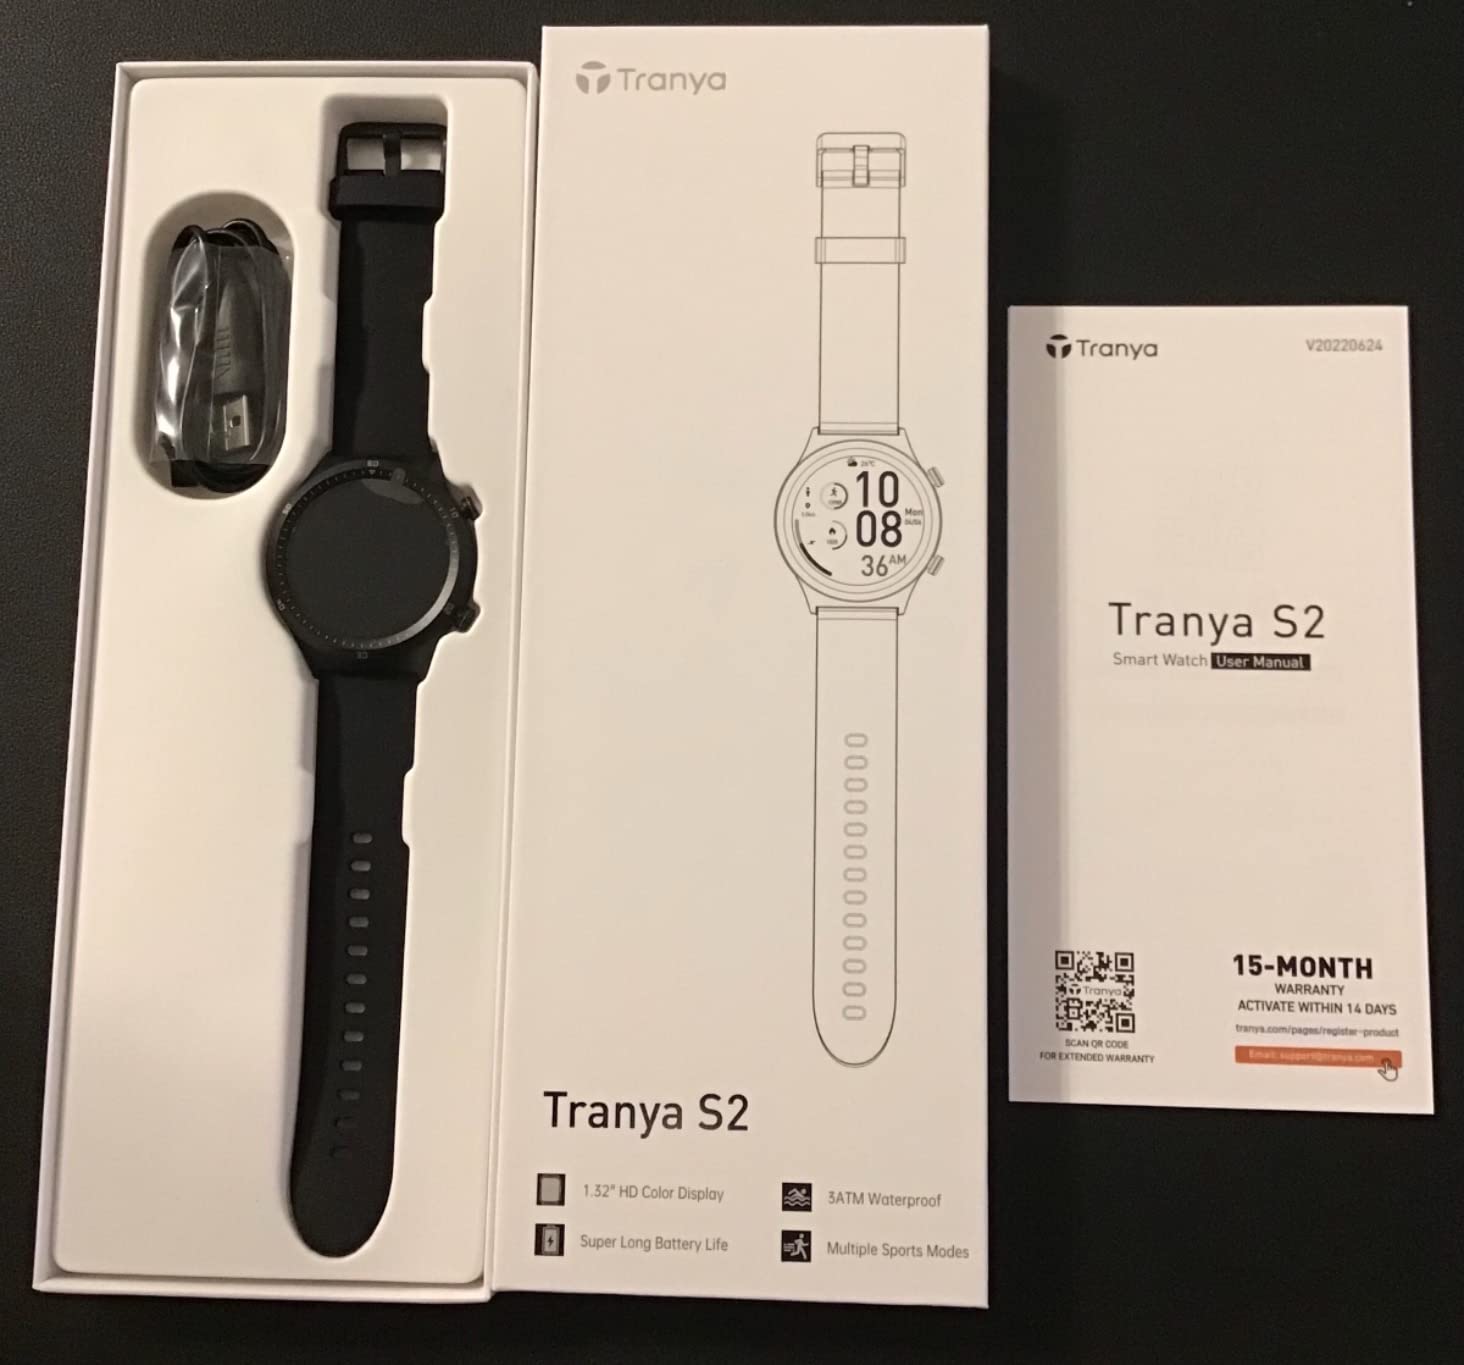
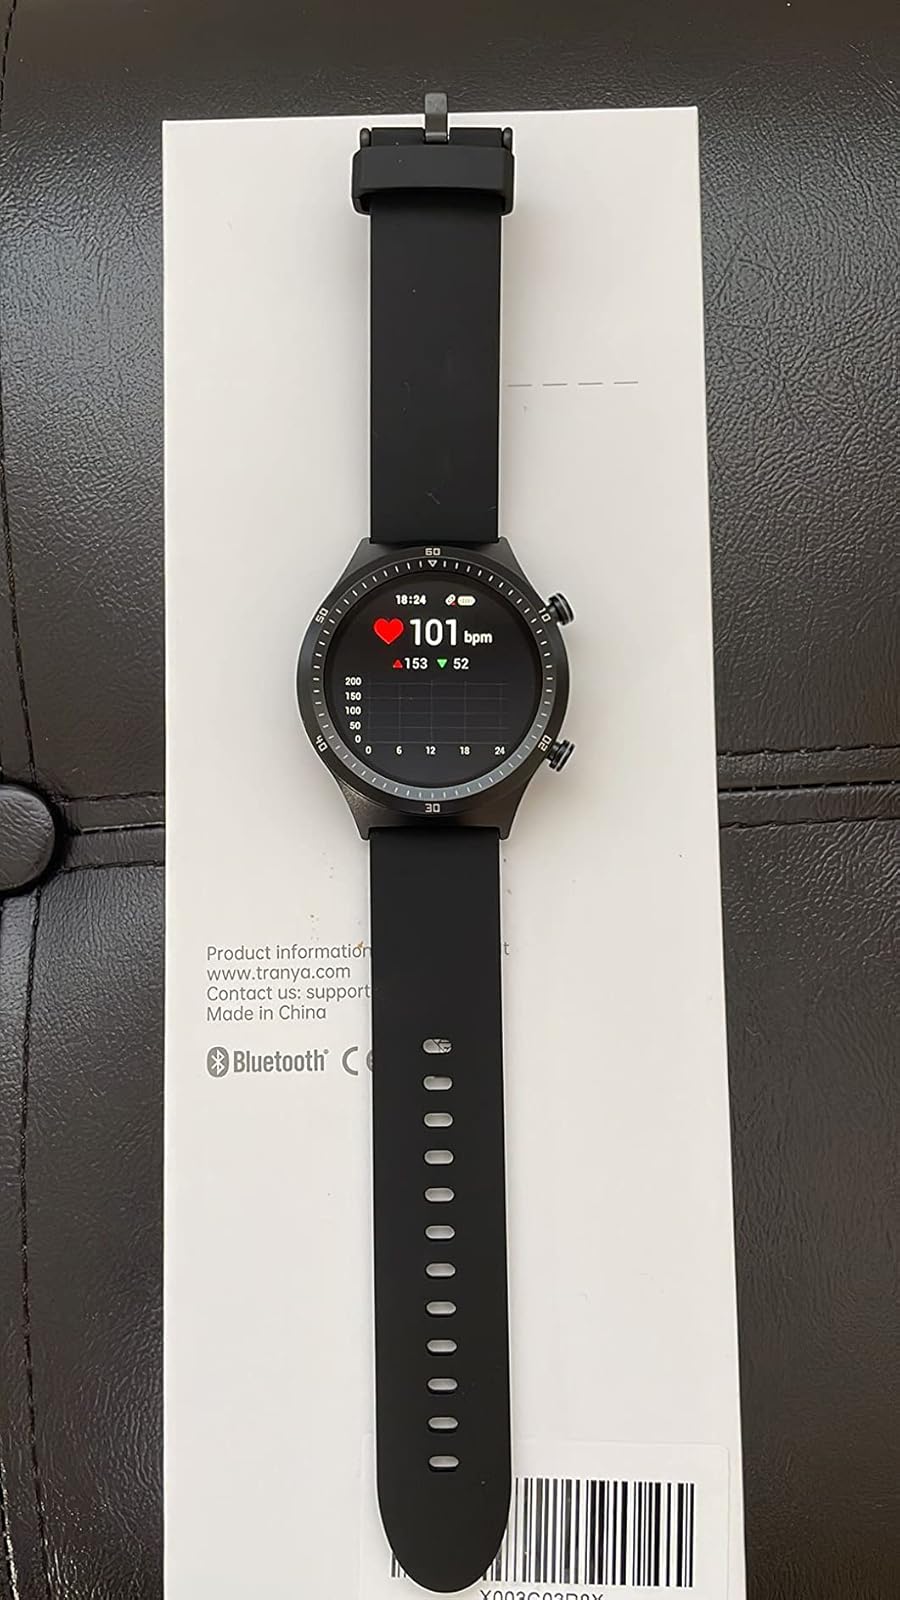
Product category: smartwatch
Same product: yes